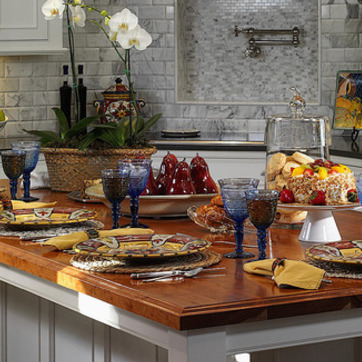
Material: food